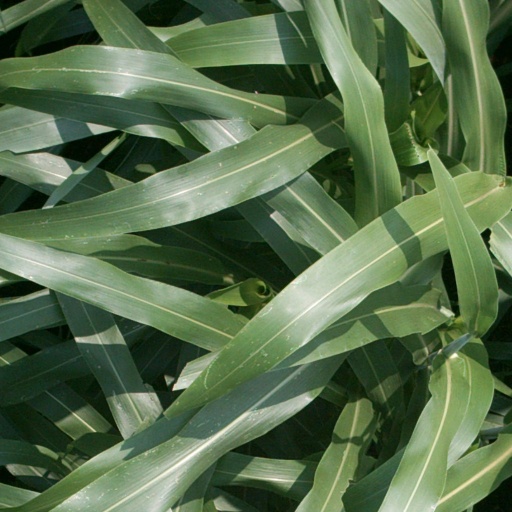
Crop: sorghum